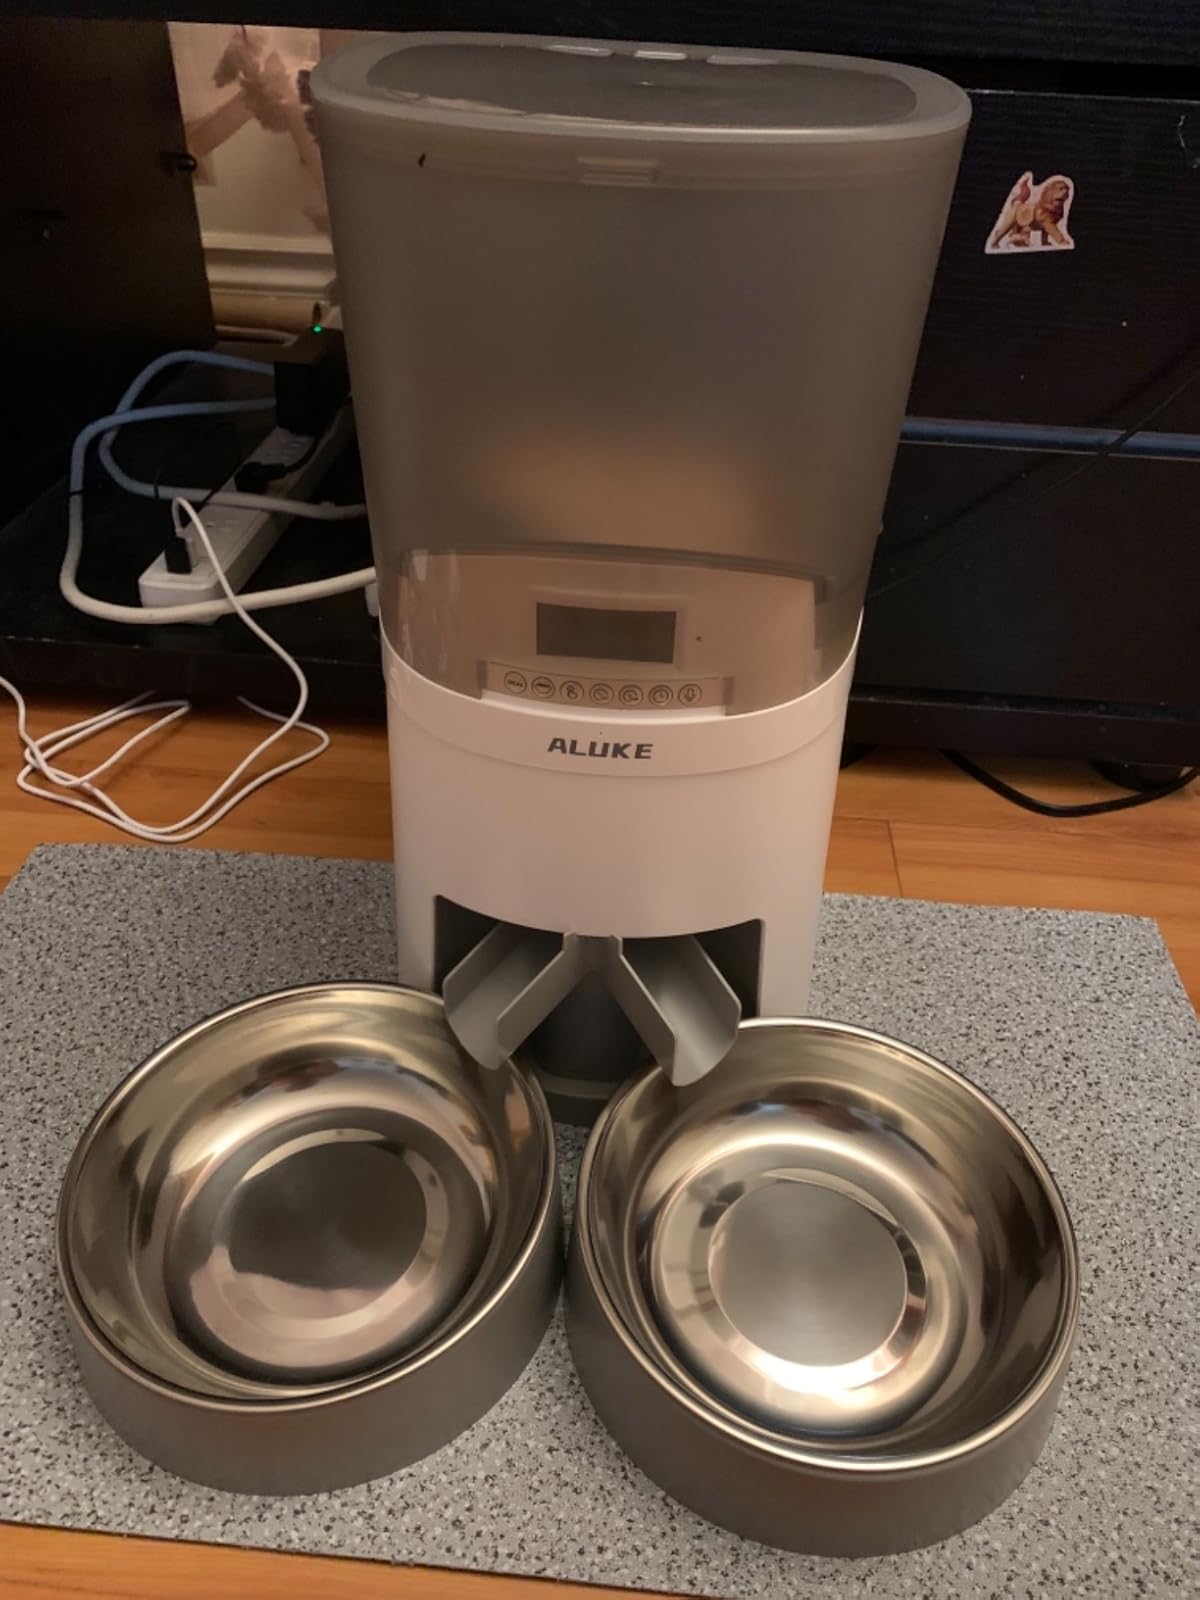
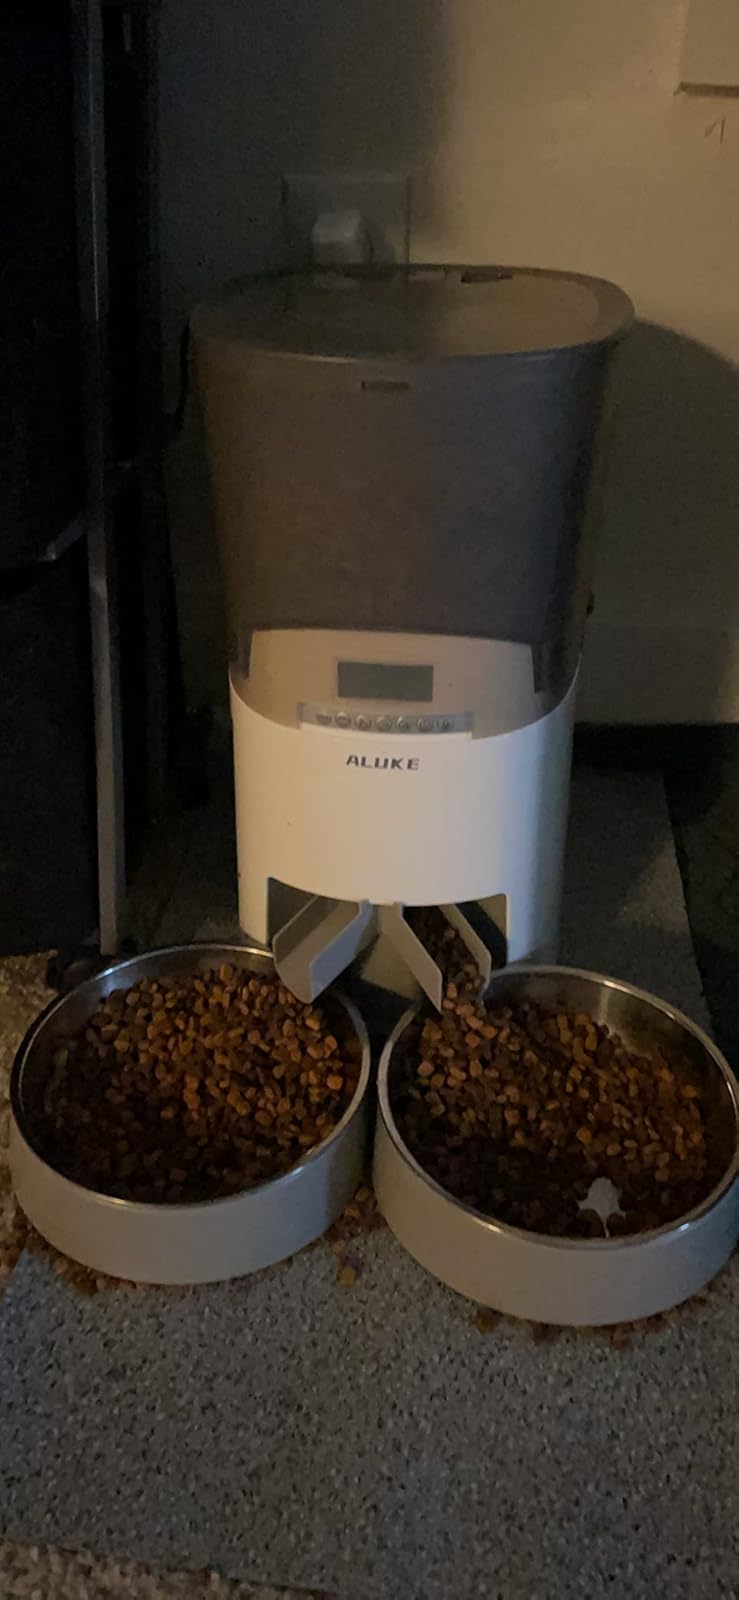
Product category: items_feeder
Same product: yes